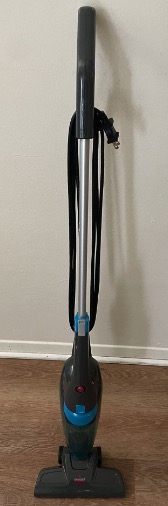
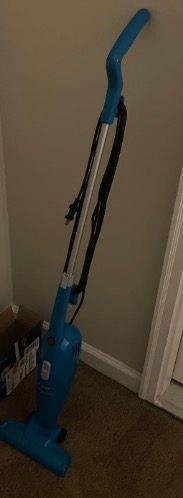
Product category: items_vacuum
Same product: no